Pablo Bernal

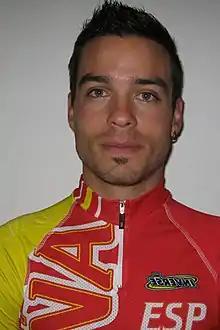
Pablo Bernal

Pablo Aitor Bernal Rosique (born August 25, 1986) is a Spanish track cyclist. At the 2012 Summer Olympics, he competed in the Men's team pursuit for the national team. He was born in Alhama de Murcia.